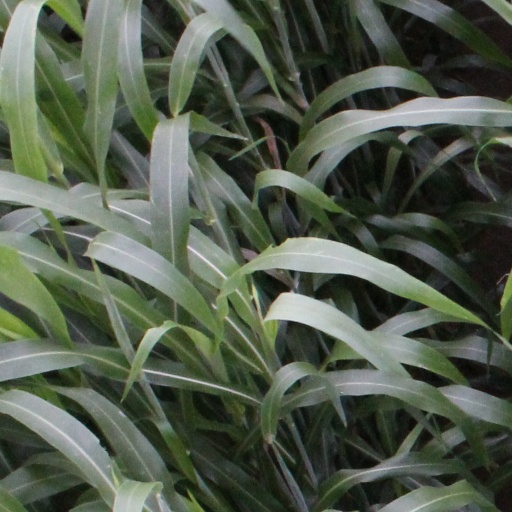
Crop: sorghum